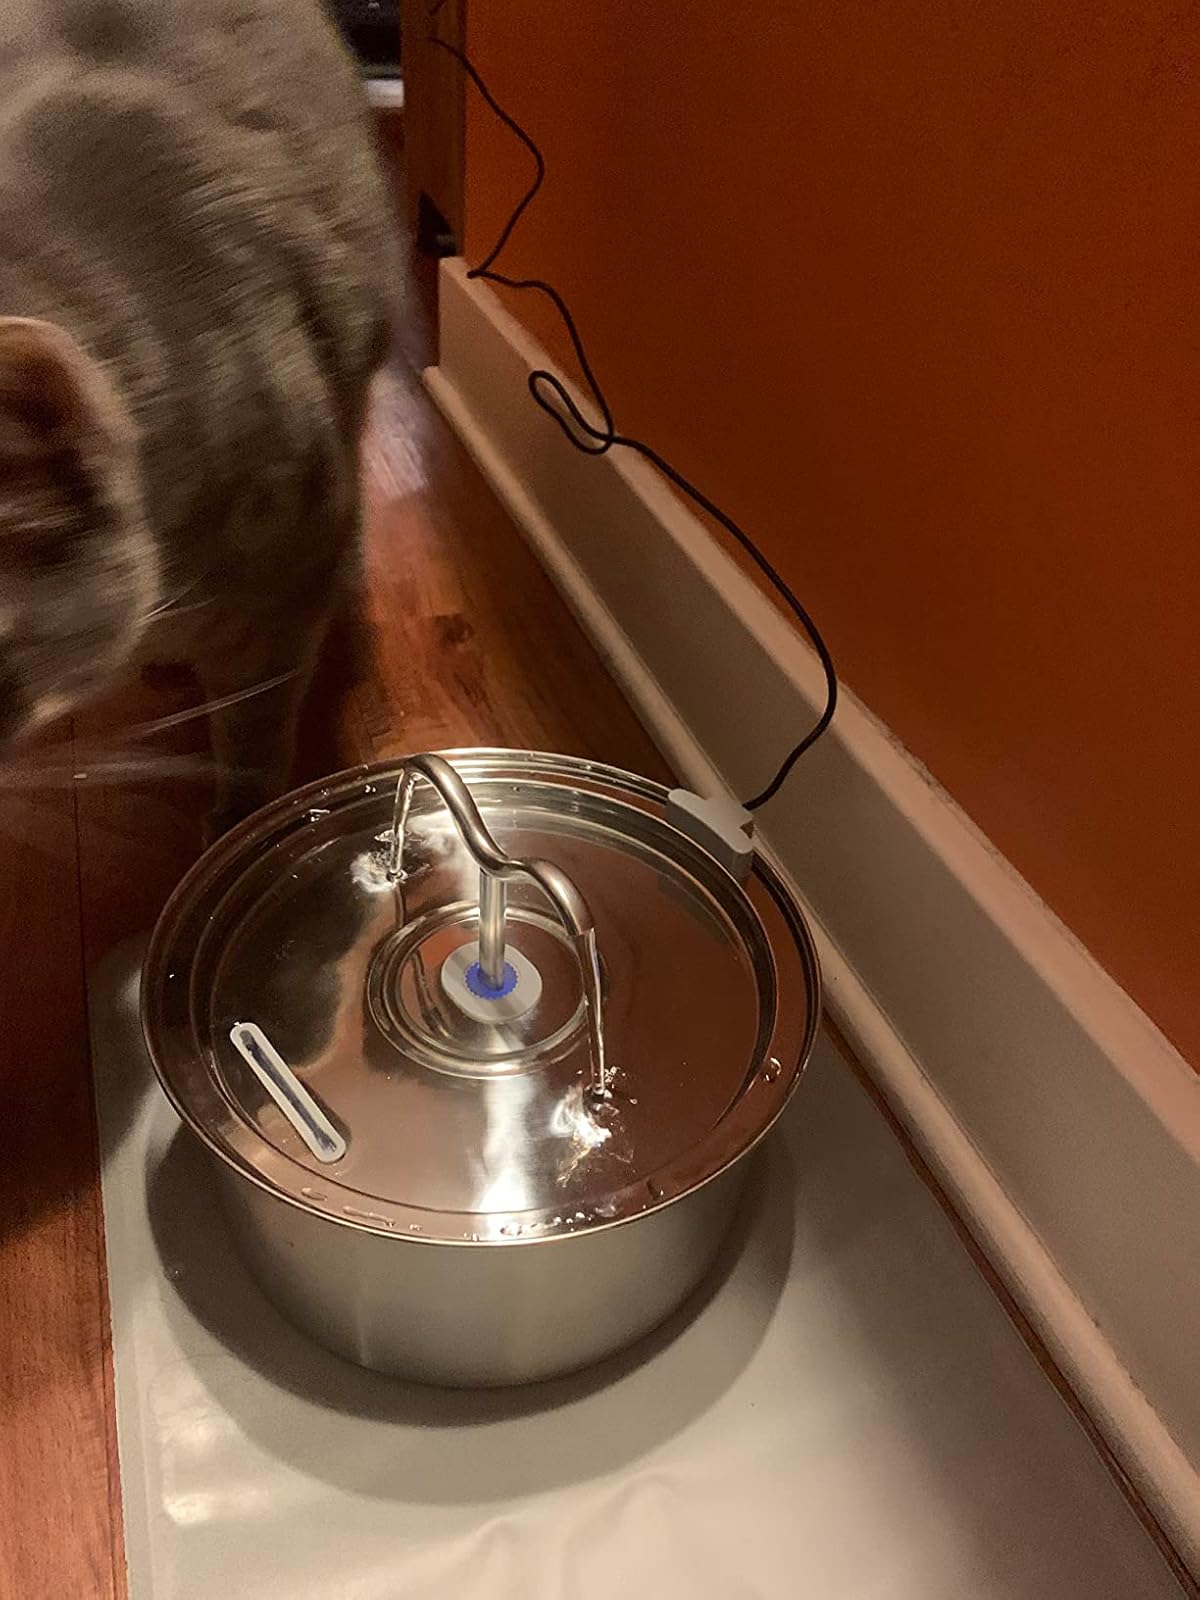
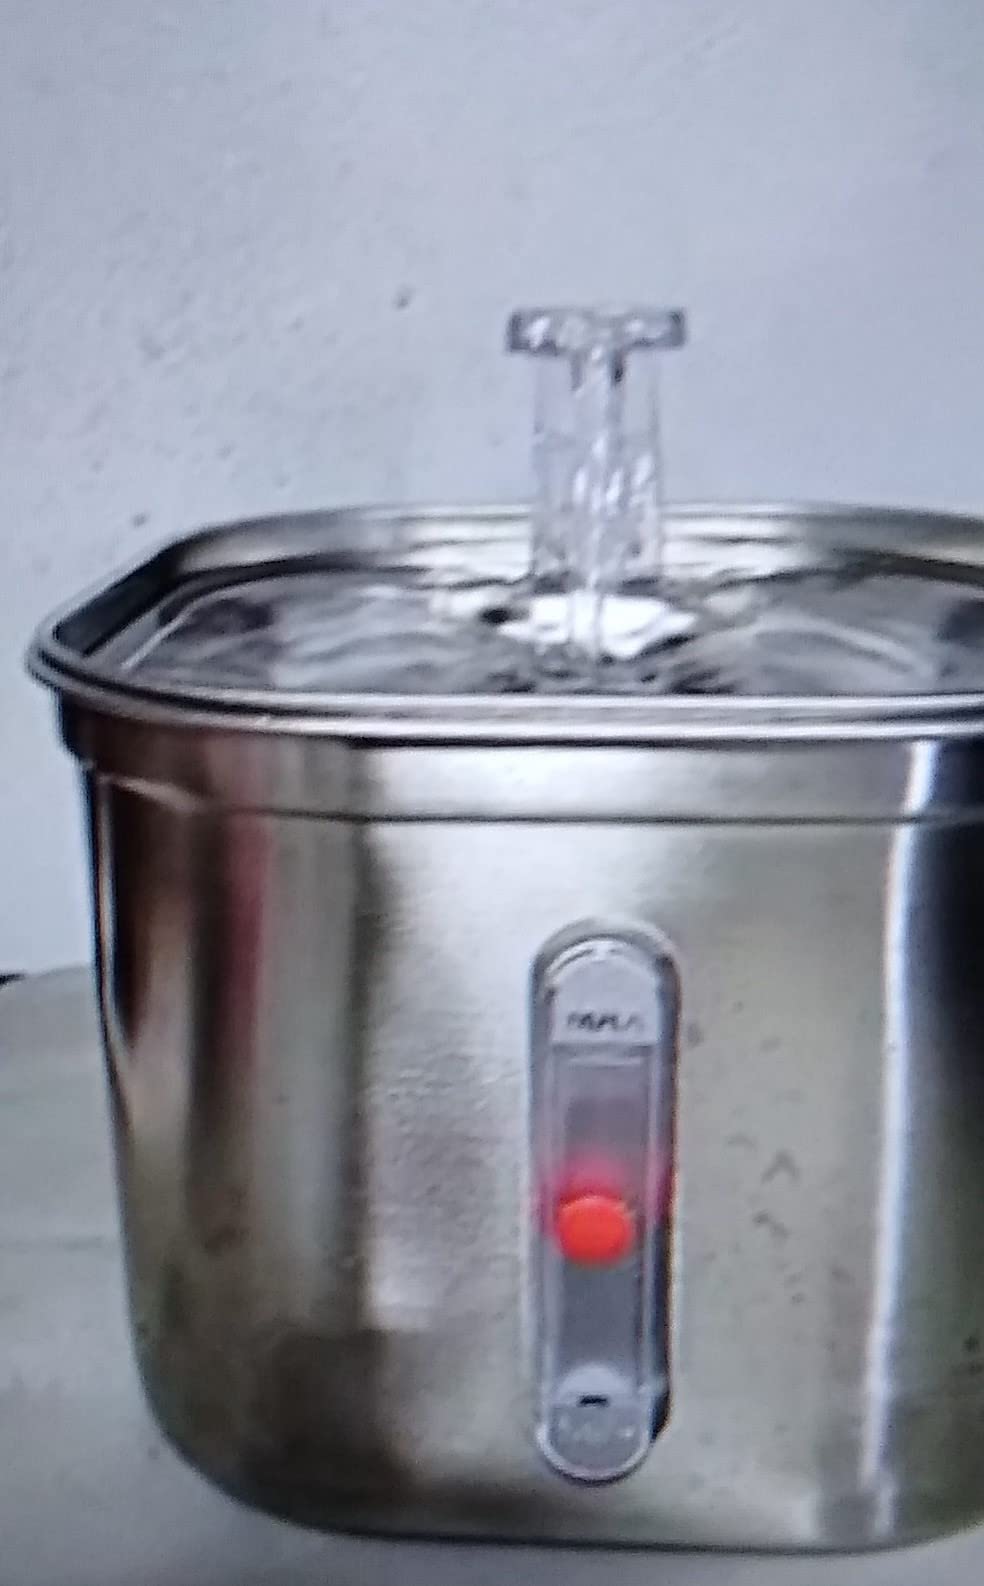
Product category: items_bowl
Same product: no